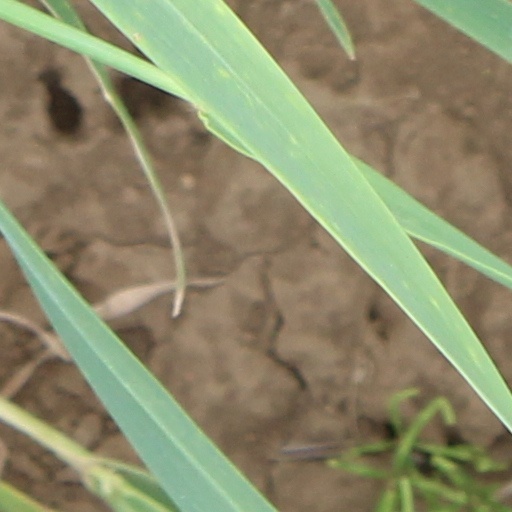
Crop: wheat